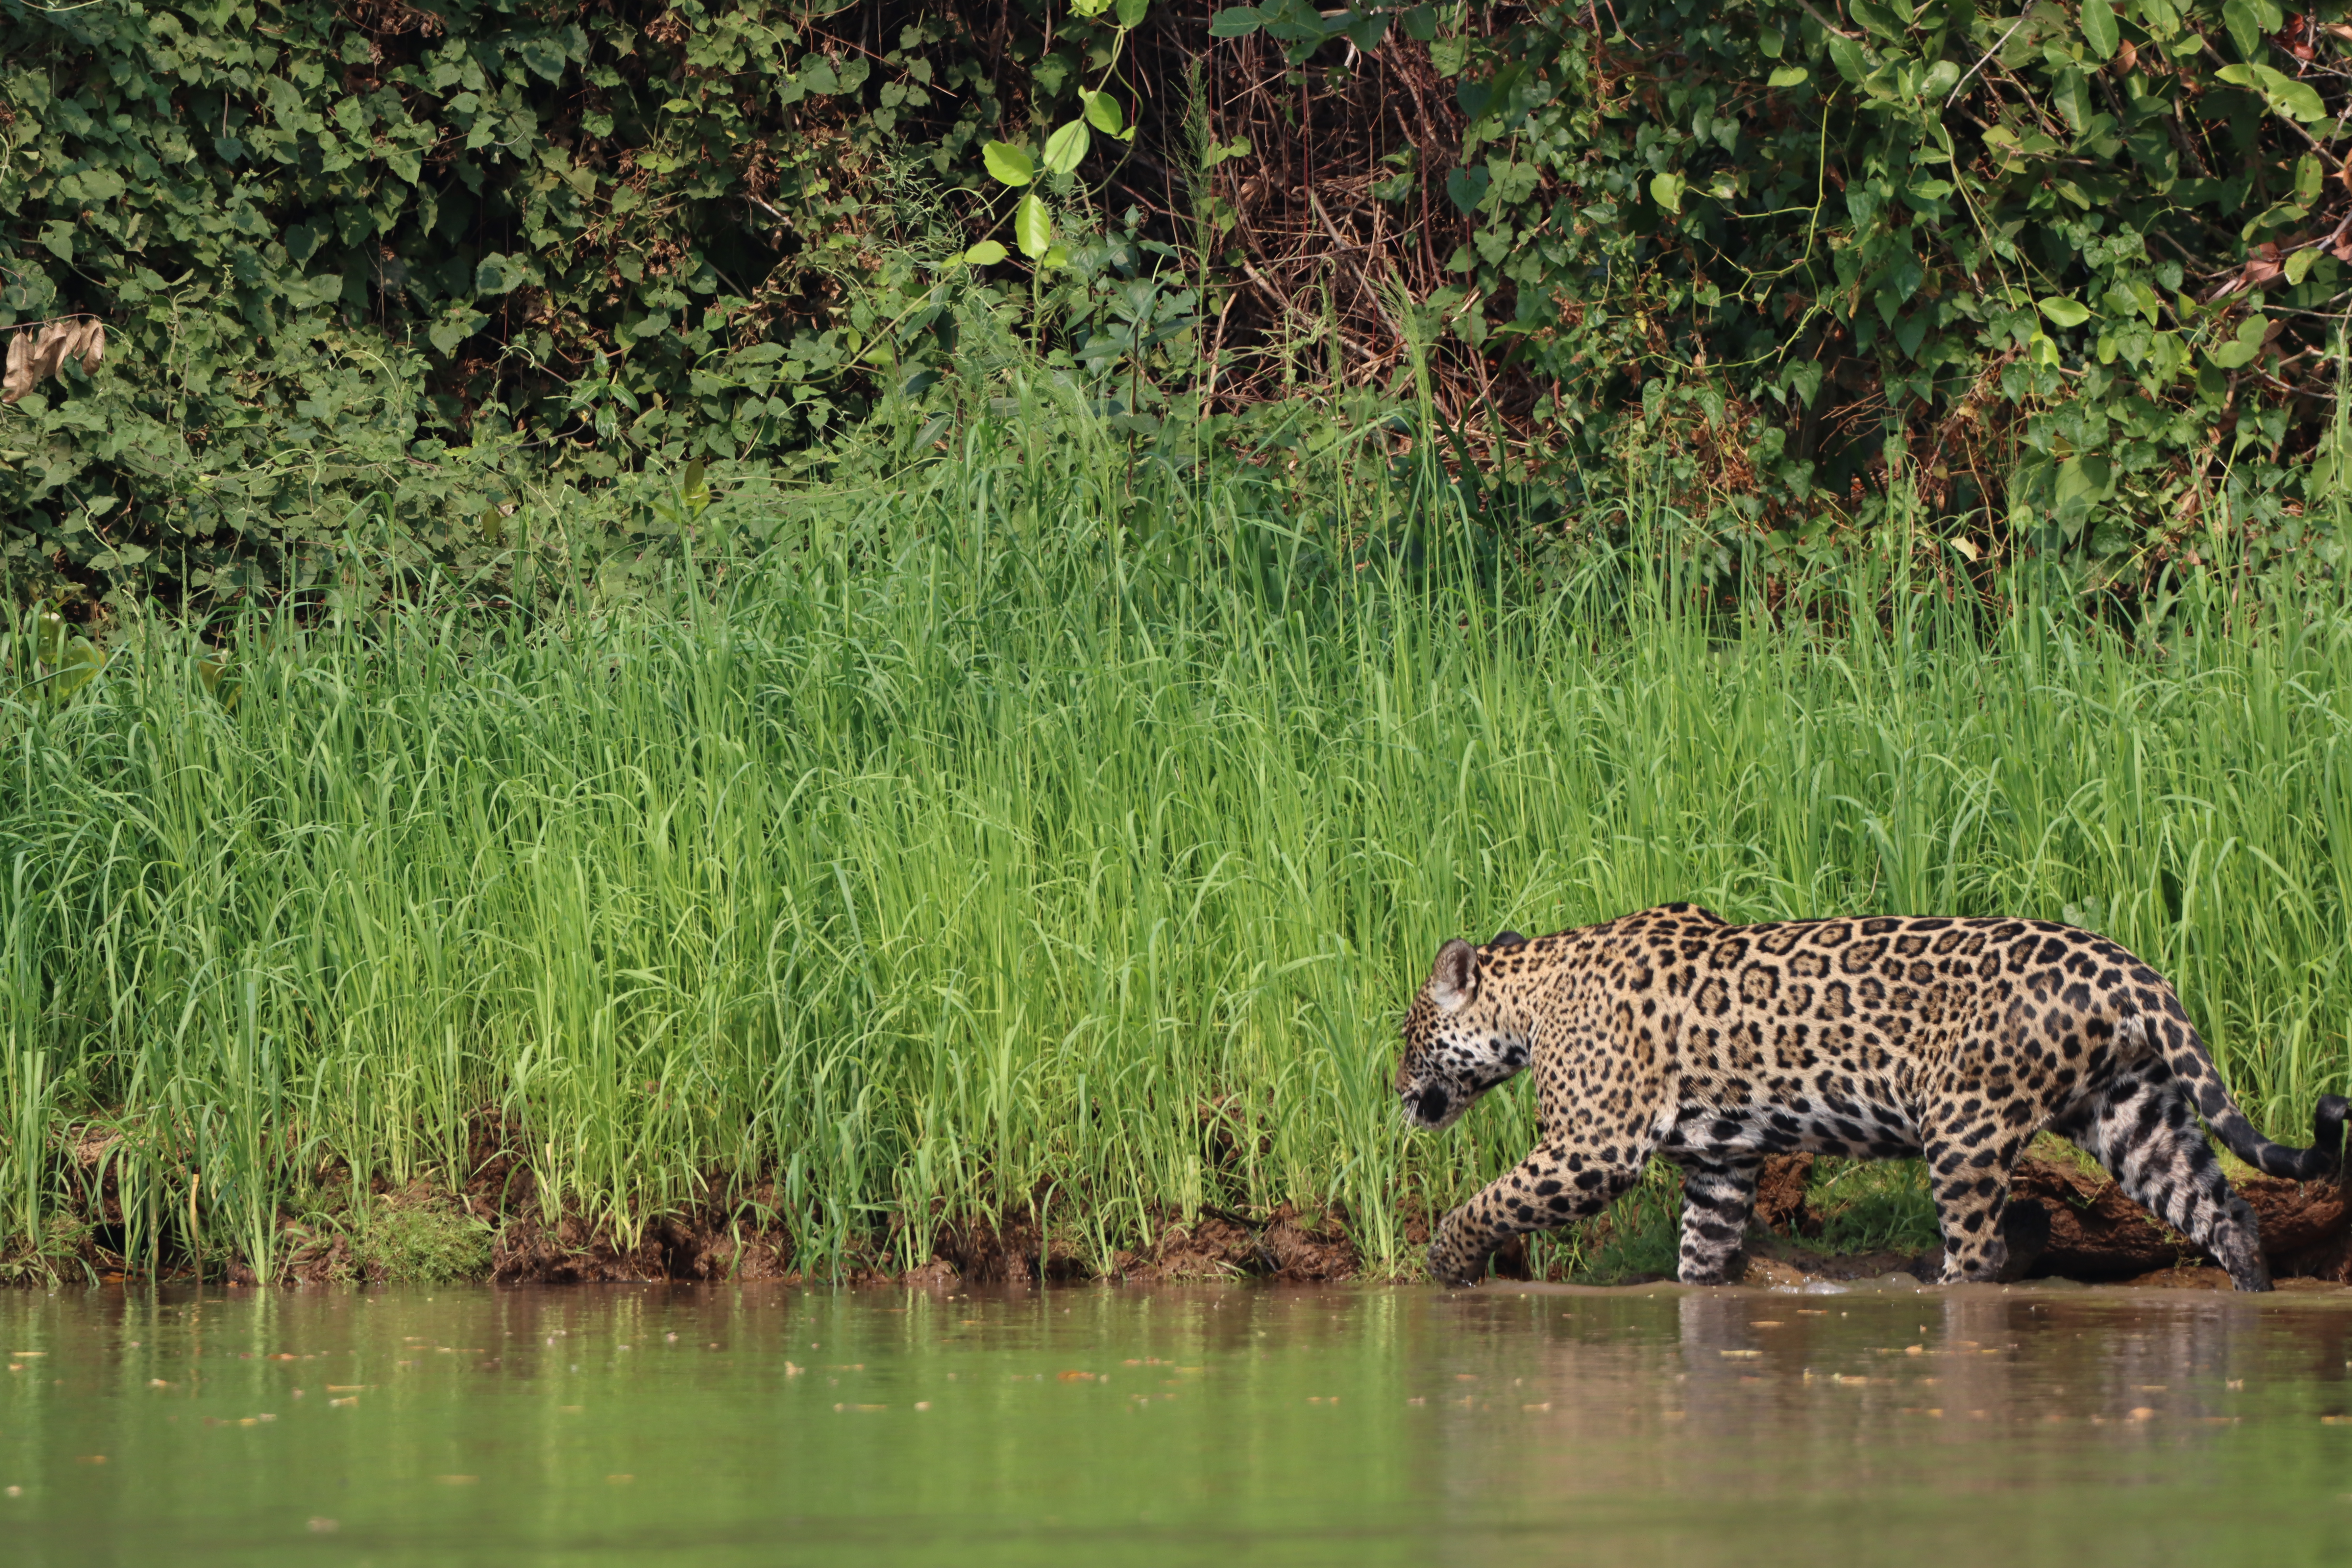
Jaguar: Oxum